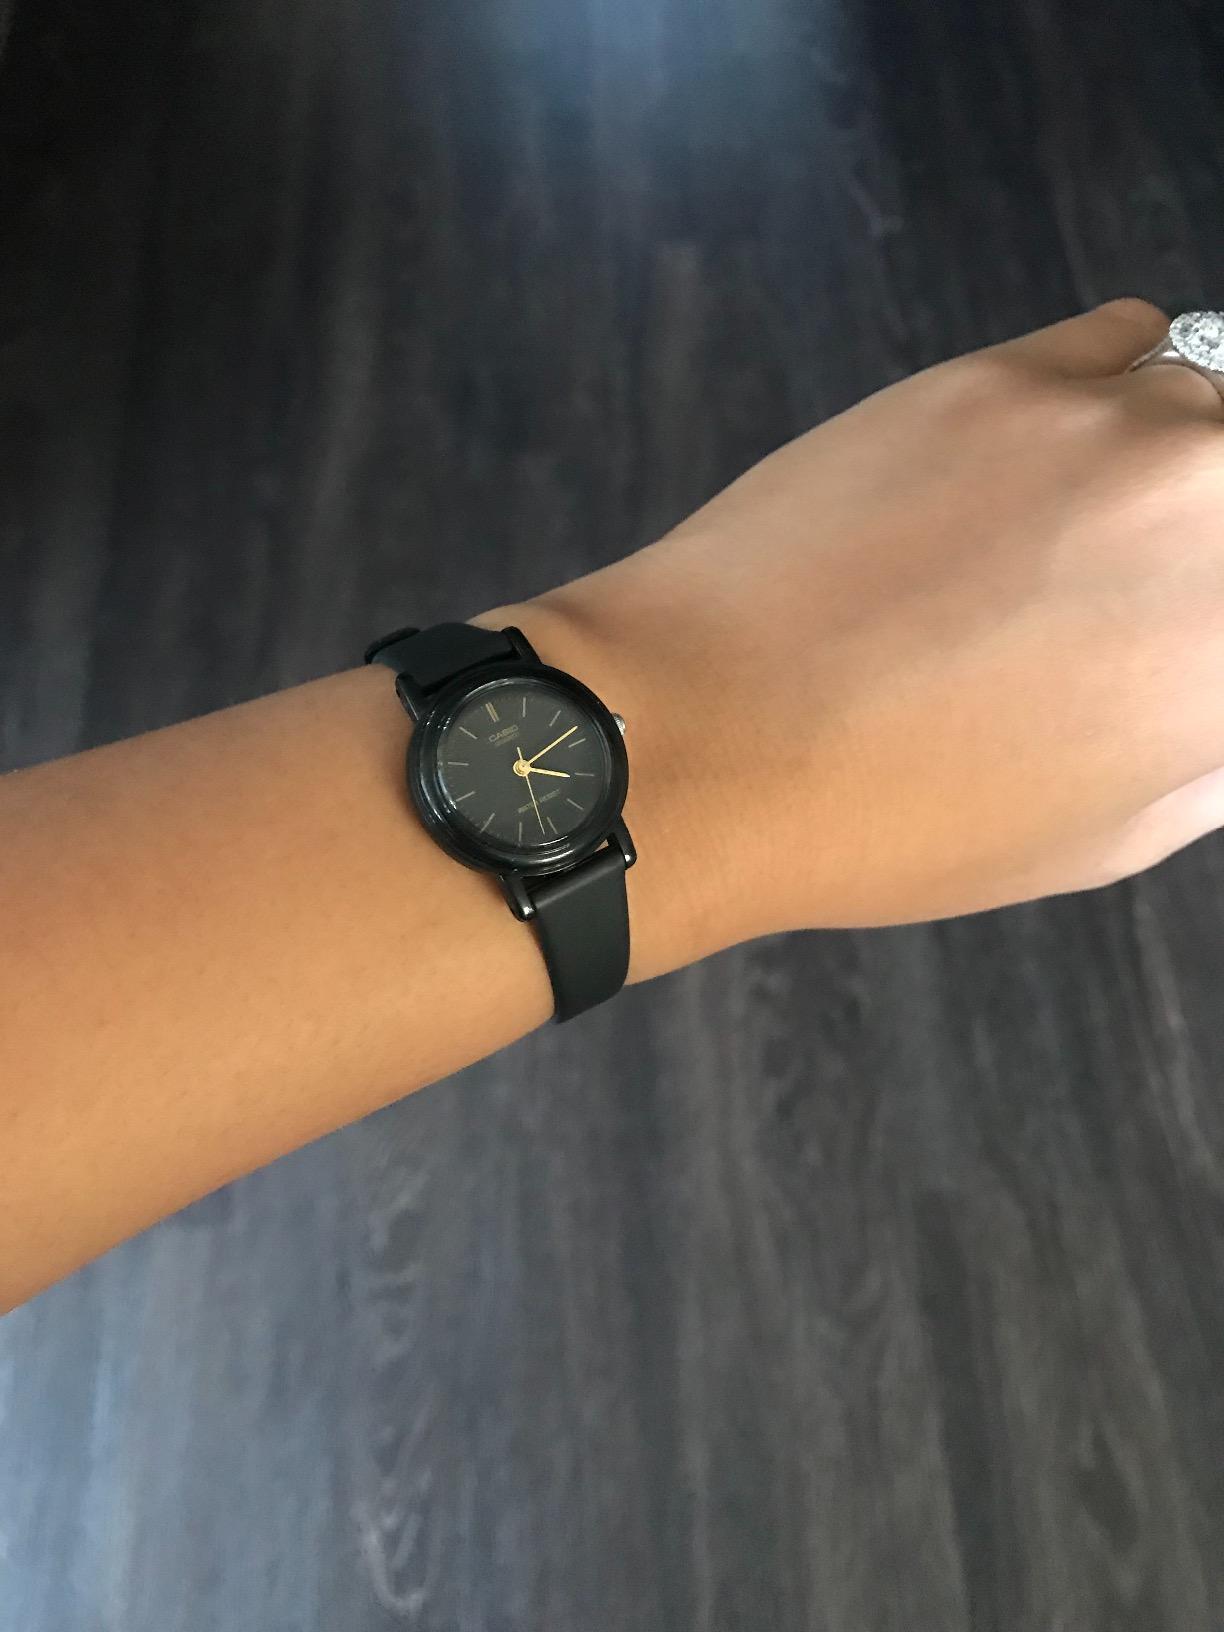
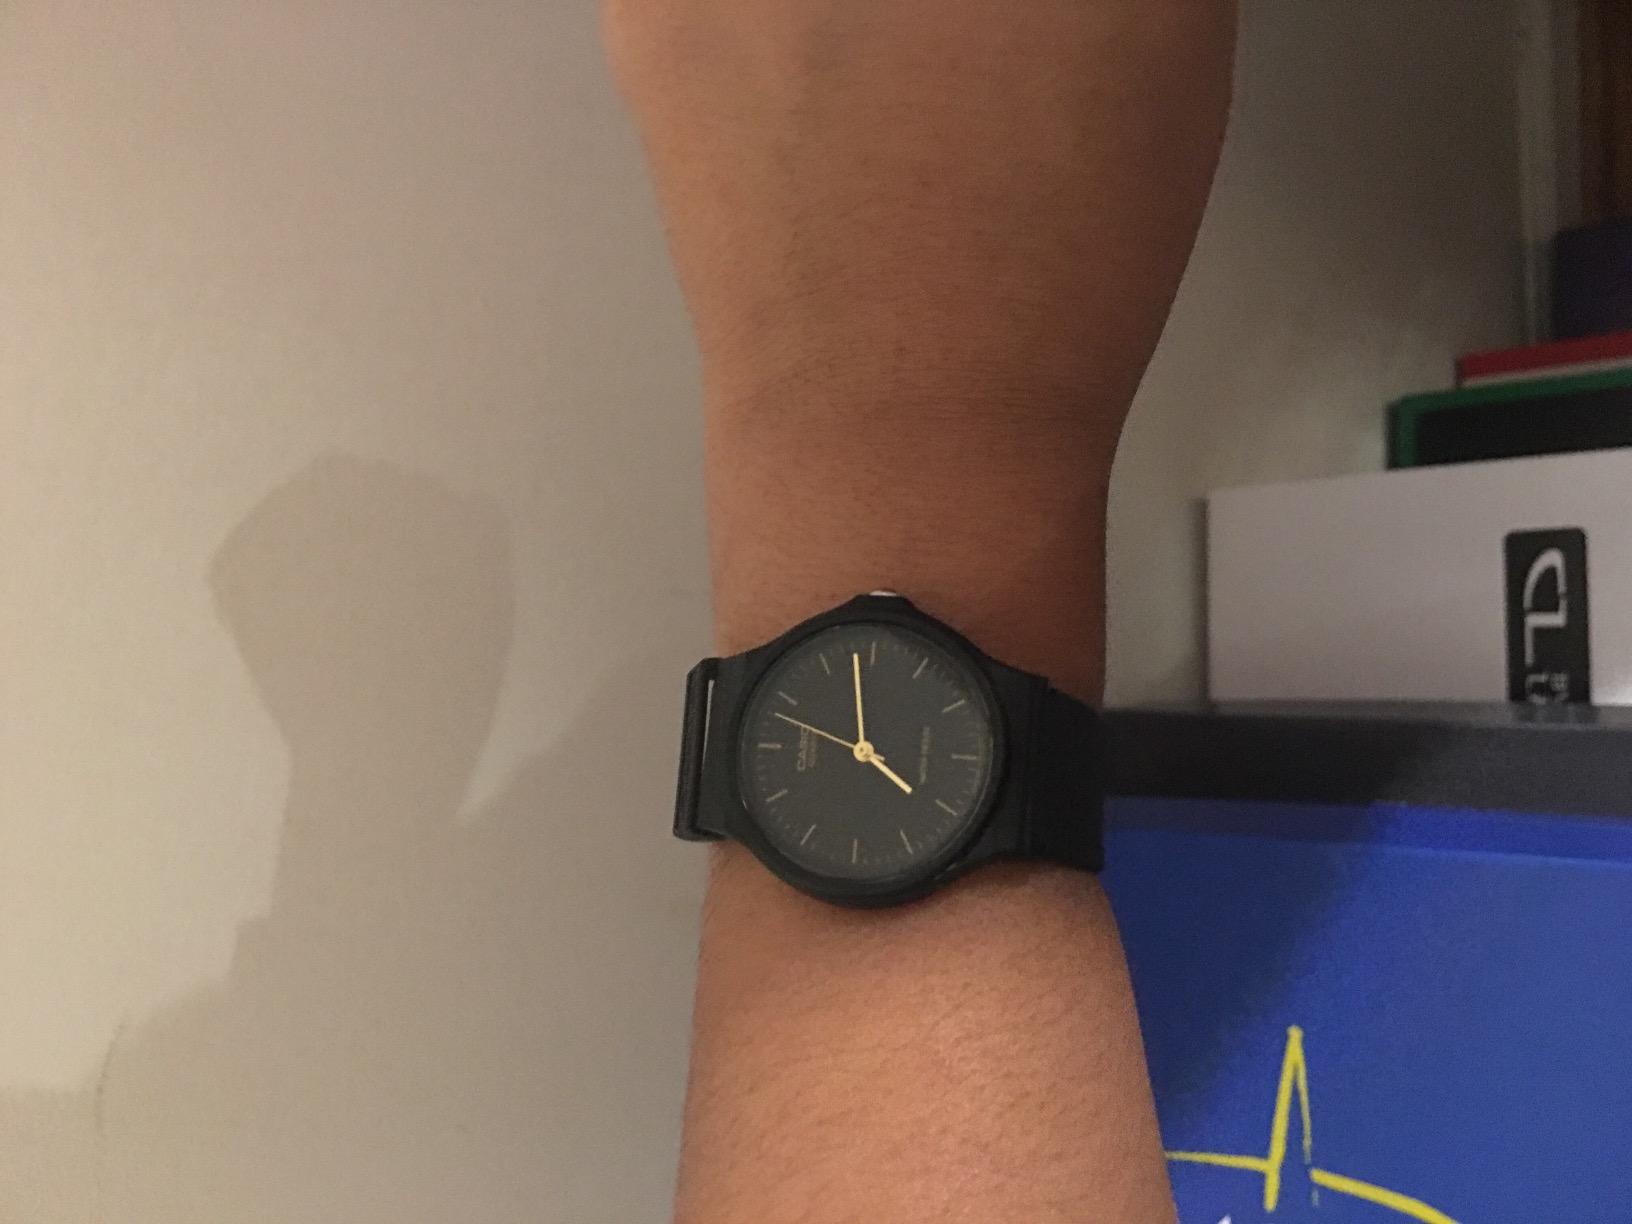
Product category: accessories_watch
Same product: no